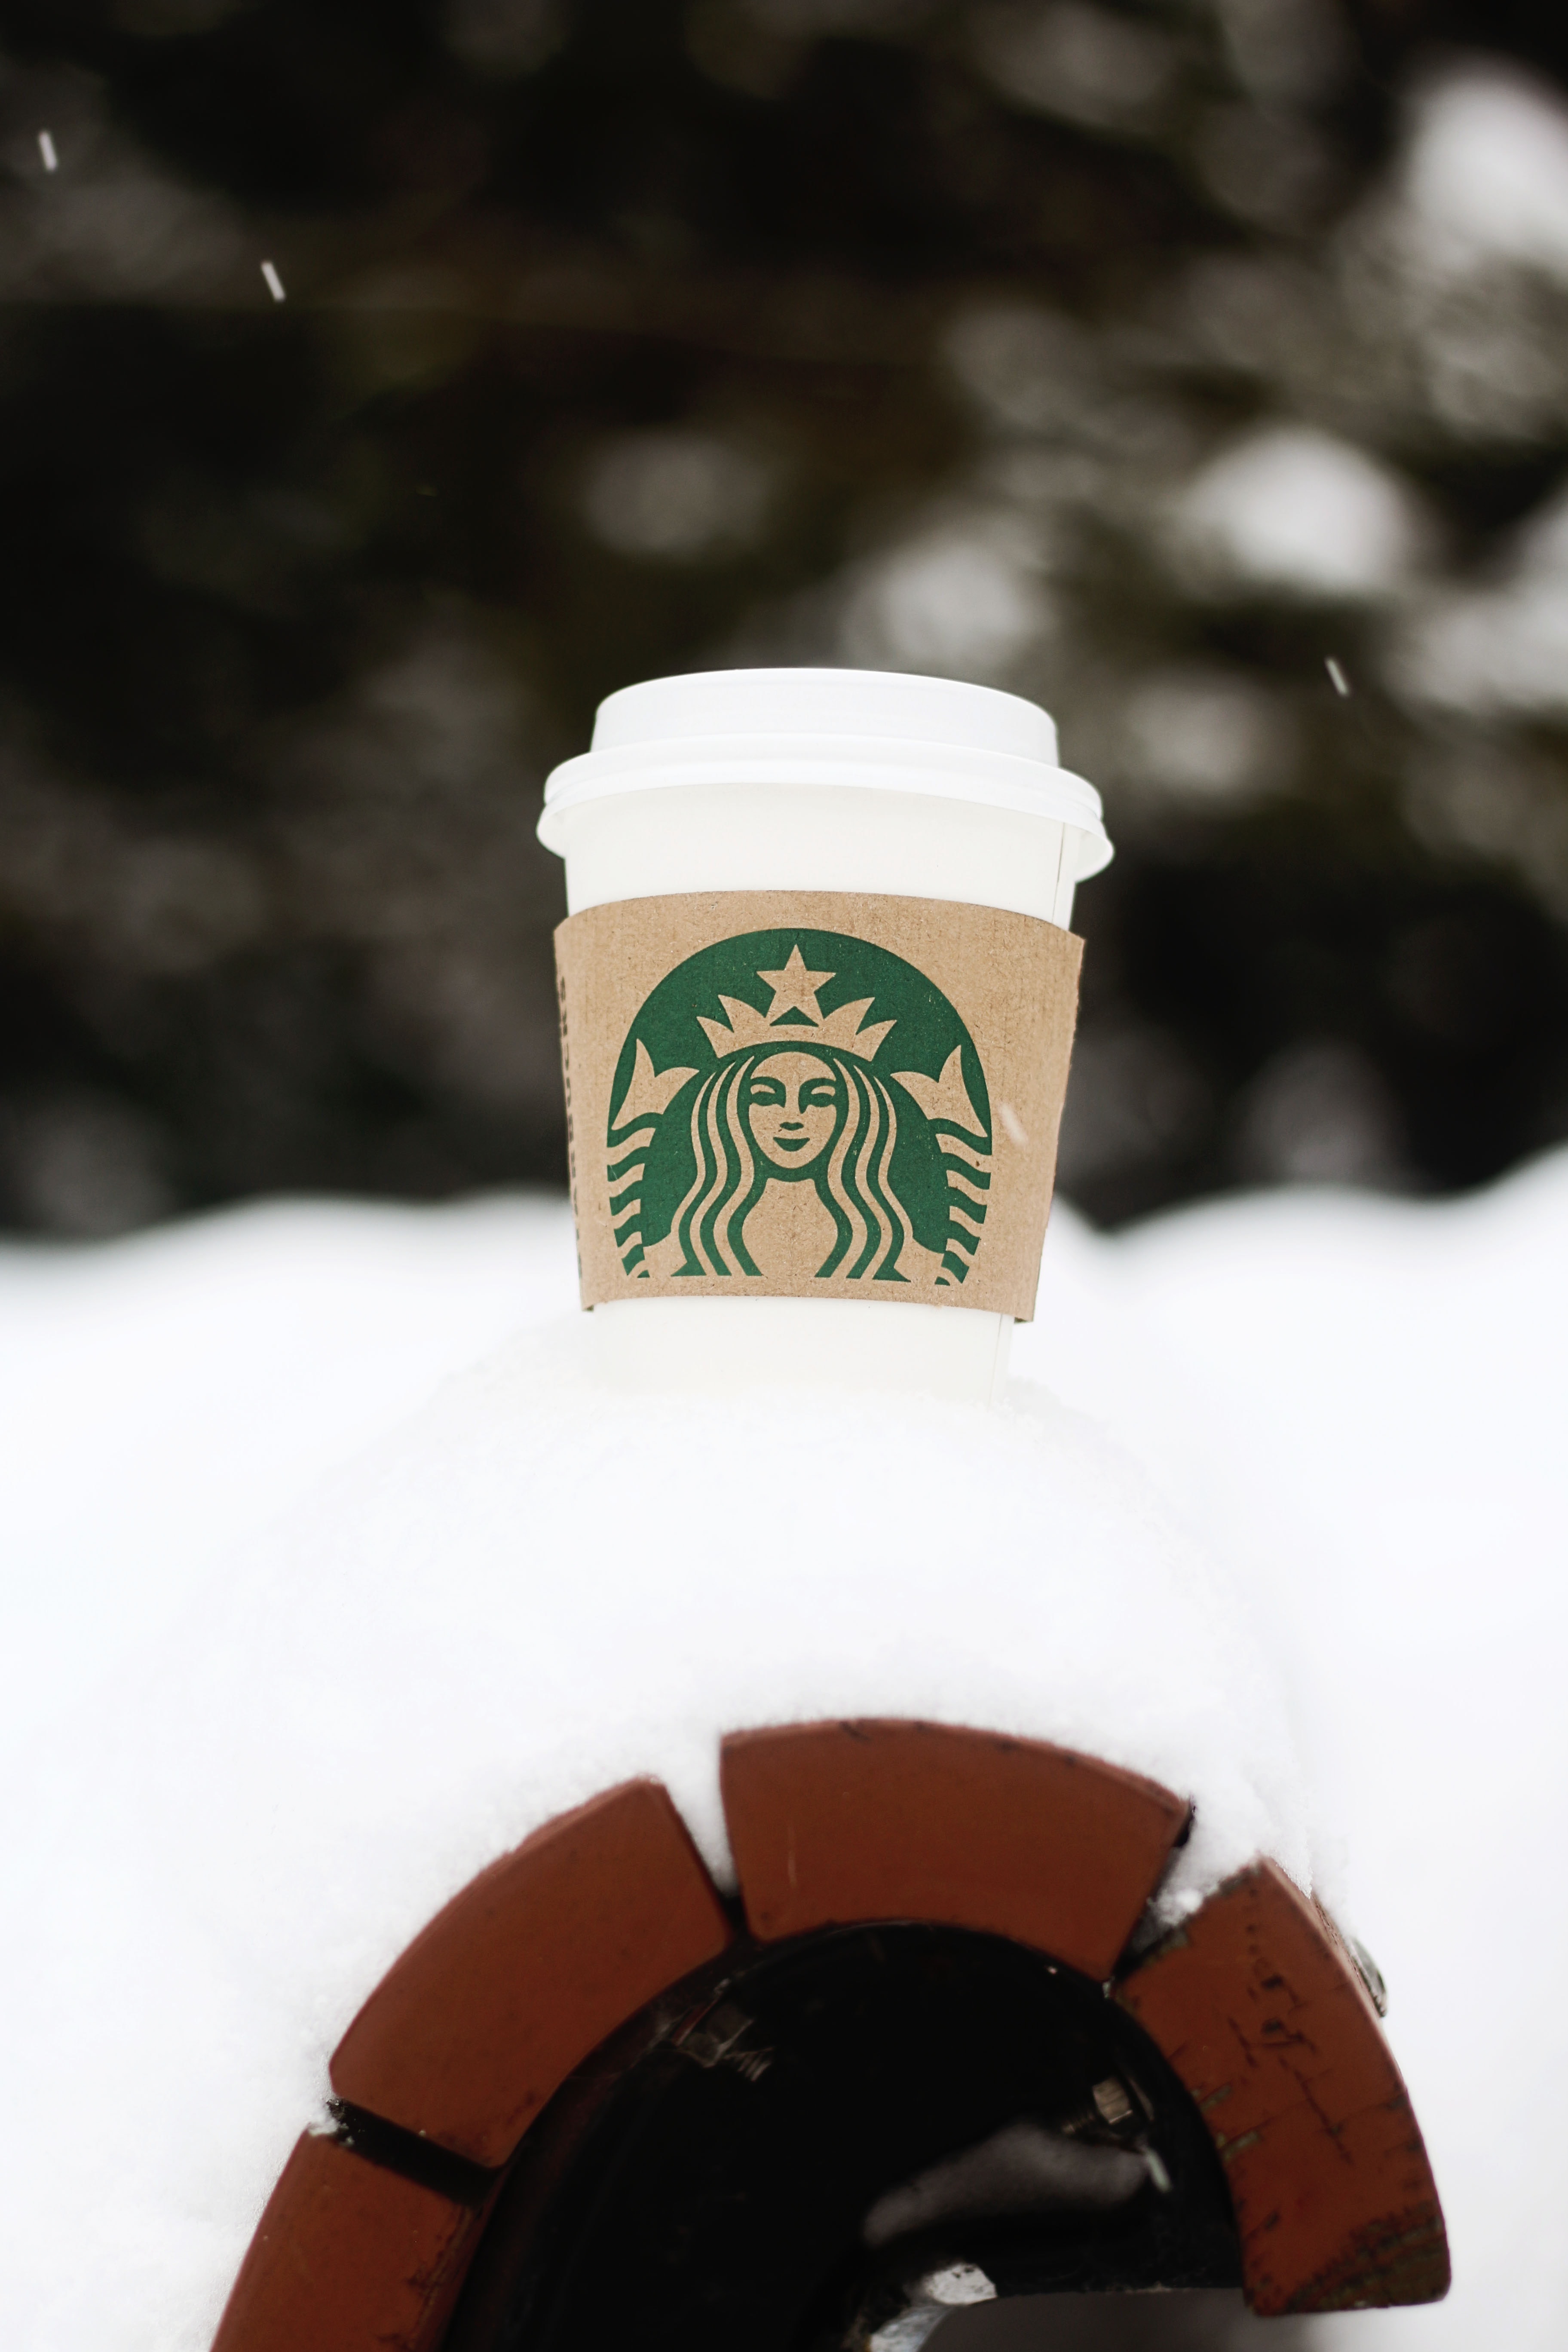
cup, coffee cup, coffee cup sleeve, drink, tableware, drinkware, winter, coffee